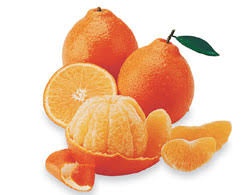
Label: mandarine